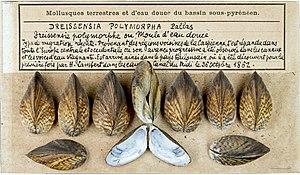
La moule zébrée est un mollusque bivalve d'eau douce, de la famille des Dreissenidae, et du genre Dreissena. Son nom de genre est un hommage à Mr Dreissens, pharmacien à Mazeyth, ce qui fait qu'on aurait pu l'écrire Dreissensa précisait le naturaliste A Moquin-Tandon.
Jean-Baptiste Noulet est un chercheur et naturaliste français né le 1ᵉʳ mai 1802 et mort le 24 mai 1890 à Venerque, département de la Haute-Garonne.